Human factors in diving equipment design

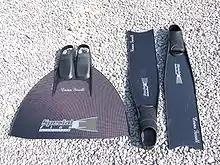
Monofin and pair of closed heel freediving bifins

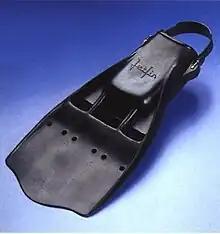
An open-heel vented paddle Jetfin

Because pressure varies rapidly with depth, buoyancy is inherently unstable and controlling it requires continuous monitoring and input from the diver. The instability is proportional to the volume of the gas required for neutral buoyancy, so the volume of gas required for neutral buoyancy should be kept as low as possible over the course of the dive.